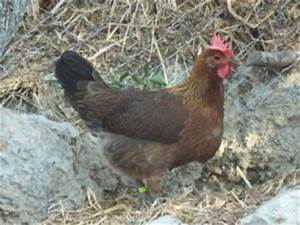
Label: gallina